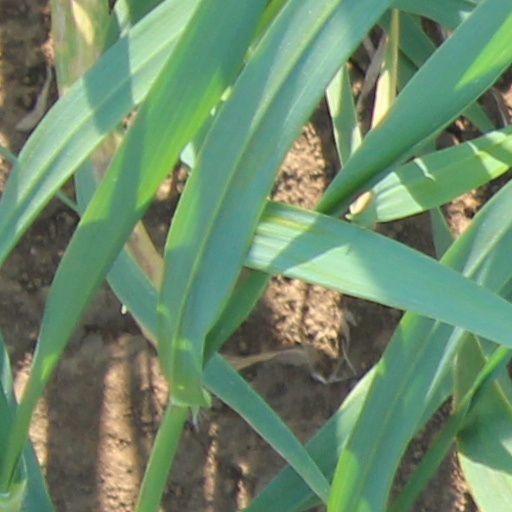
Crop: wheat